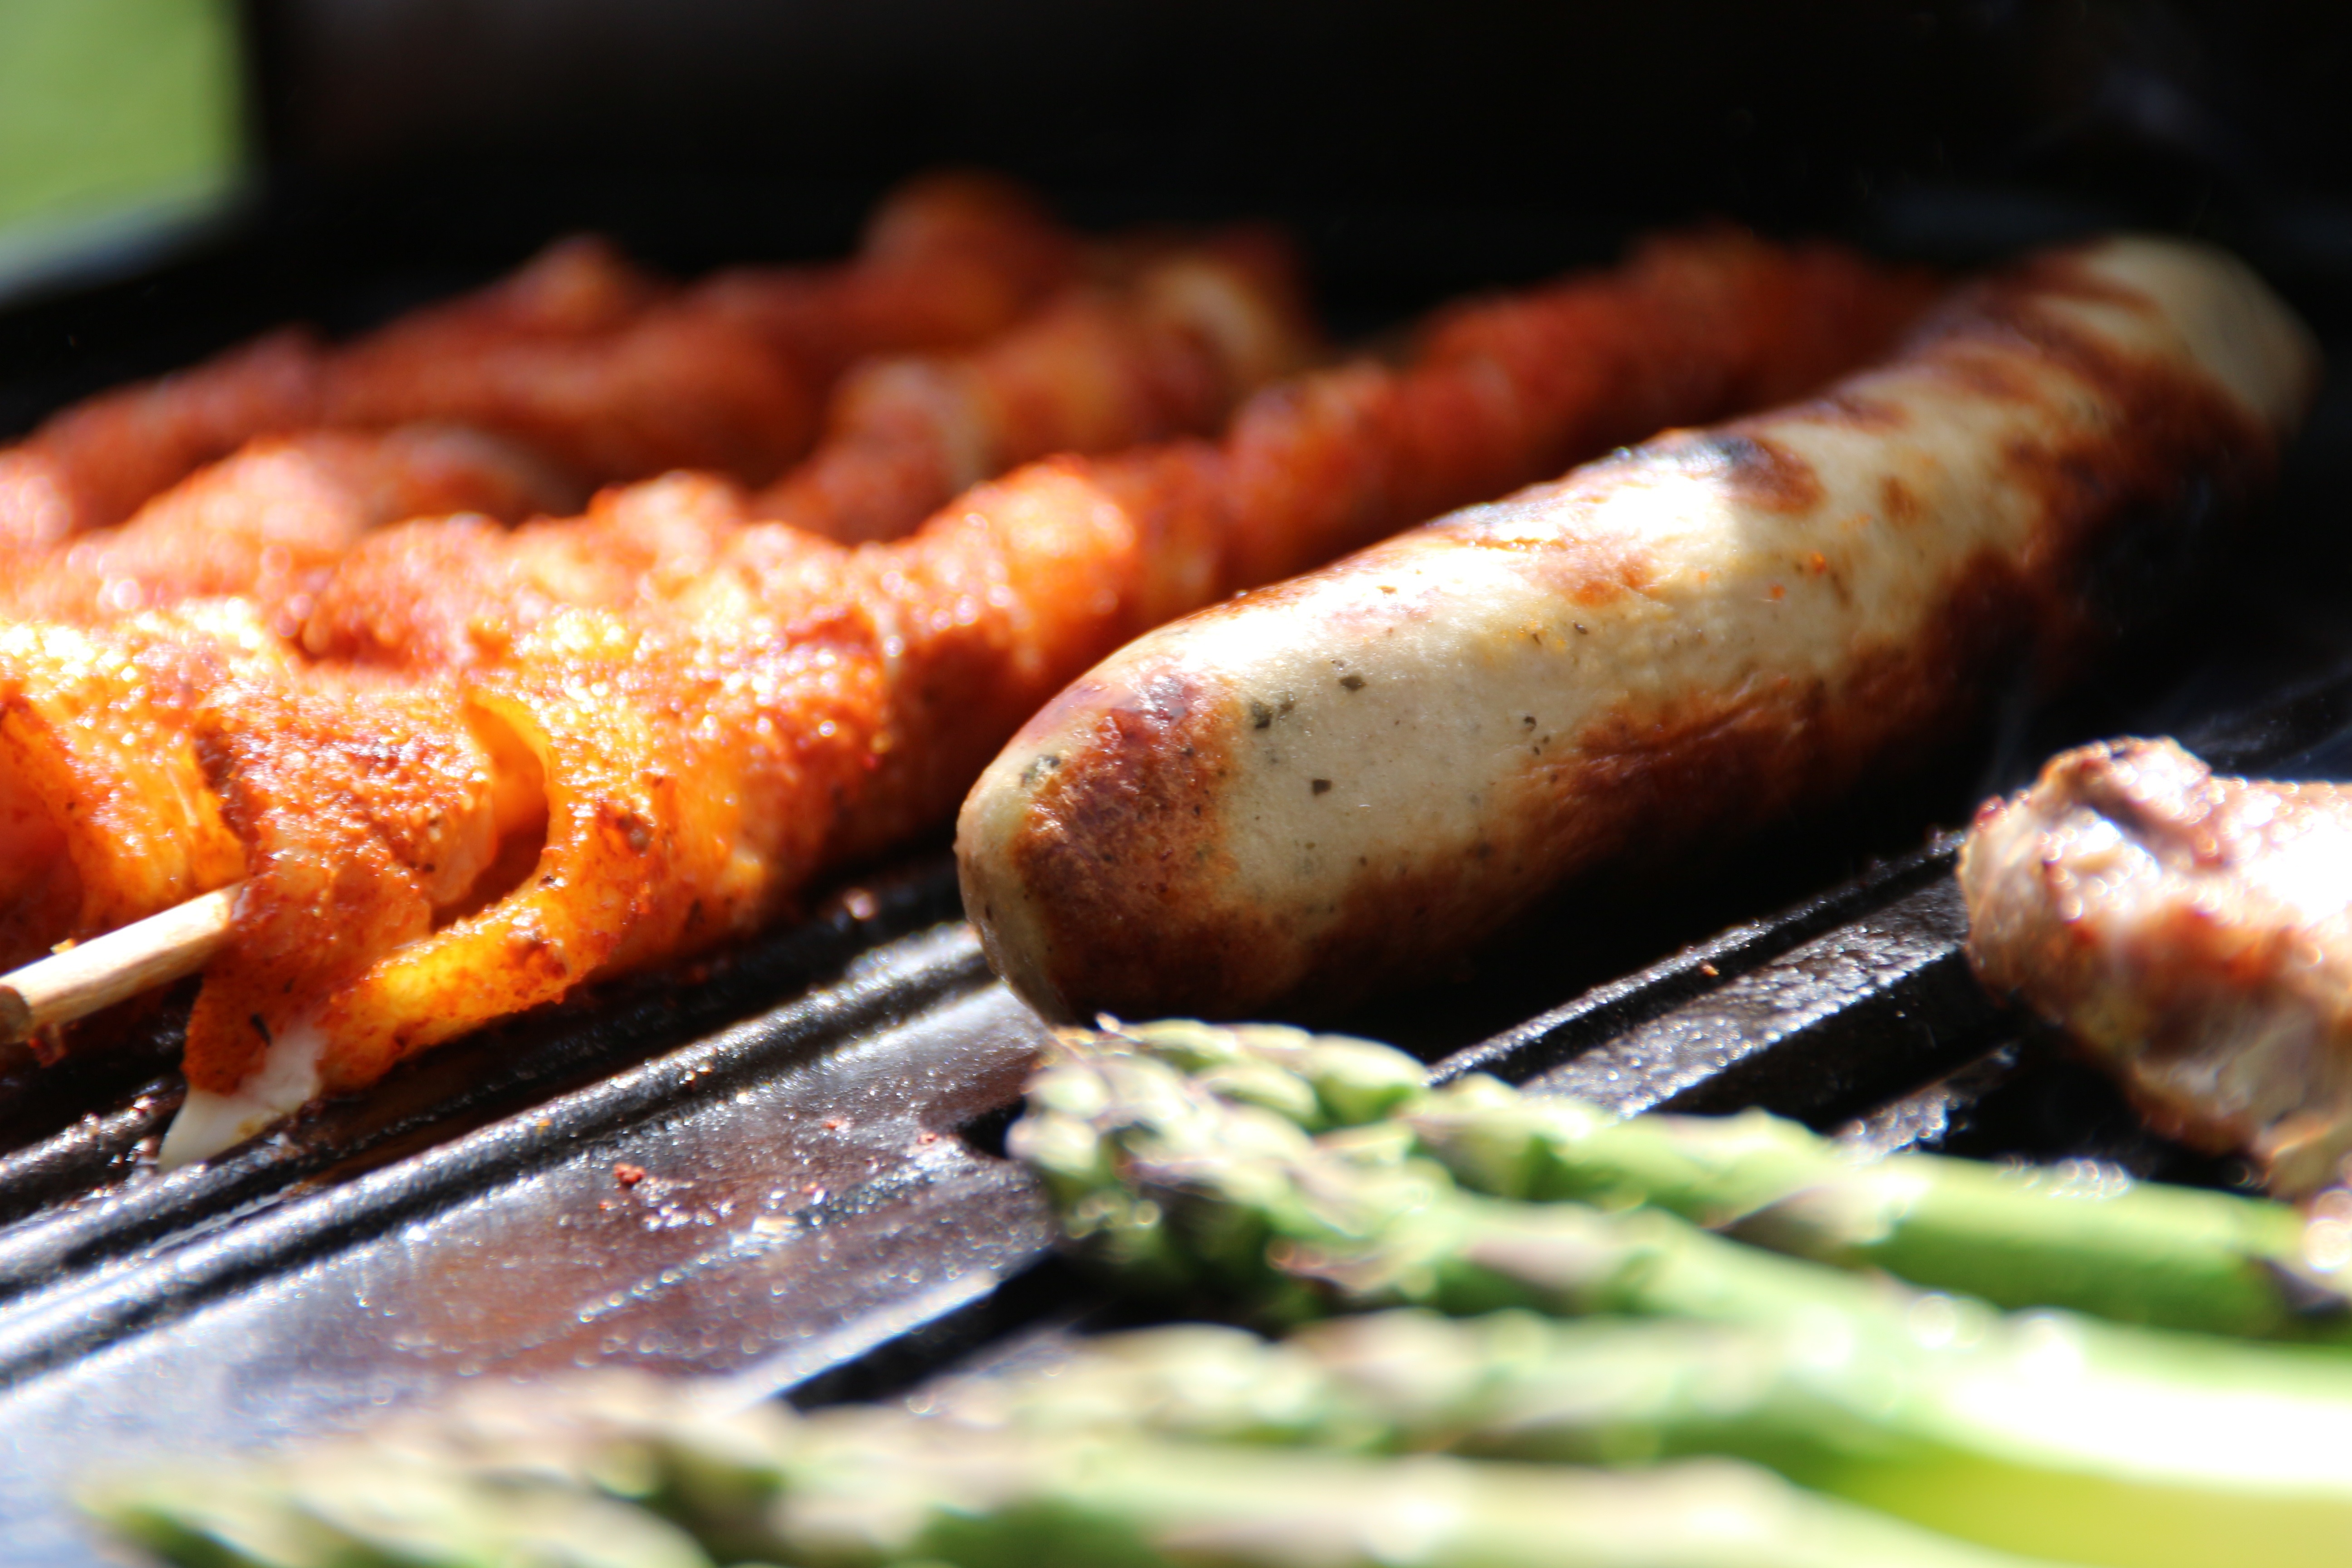
dish, meal, food, cooking, meat, barbecue, cuisine, sausage, asian food, charcoal, party, asparagus, bratwurst, embers, grilling, grill flares, animal source foods